National monuments of Colombia

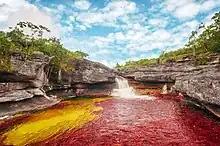
In 1959, Caño Cristales in Serranía de la Macarena was named the first National monument of Colombia.

The National monuments of Colombia are the set of properties, nature reserves, archaeological sites, historic districts, urban areas and property that, for values of authenticity, originality, aesthetics, and artistic techniques, are representative of Colombia and constitute core elements of its history and culture. The cultural heritage of Colombia includes material and immaterial assets "which are an expression of the Colombian nationality", in accordance with Law No. 1185 (2008). As of December 2011, 1079 National Monuments have been declared. A further sixteen candidate sites have been identified for future declaration.